Popiah

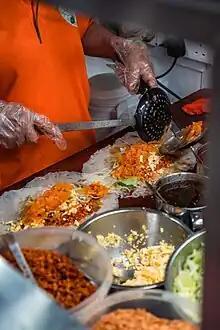
Making of popiah

In Malaysia and Singapore, "popiah" is part of Chinese cuisine of these two countries. However, in both countries, as well as in Brunei, "popiah" (especially the fried variant) is also popular as part of local street food. In Vietnam, "bò bía" is the Vietnamese variant of popiah, introduced by Teochew immigrants. It is common to see an old Teochew man or woman selling "bò bía" at their roadside stand. In Cambodian cuisine, "popiah" is known as "num por pia". In Thai cuisine, two types of "popia" are popular: "popia sot" (fresh spring roll) and "popia thot" (deep-fried spring roll). In addition, Thai cuisine has also incorporated the Vietnamese "summer roll" under the name "kuaitiao lui suan". While in Burma/Myanmar, it is known as "kawpyan" (ကော်ပြန့်). Similar foods in other cuisines include the Filipino "lumpiang sariwa" and the Indonesian "Lumpia Basah" spring rolls which are served with peanut sauce, etymologically derived from the Hokkien name Lum Pia. Majority of ethnic Chinese in both countries are of Hokkien origin.